Springfield School District (Delaware County)

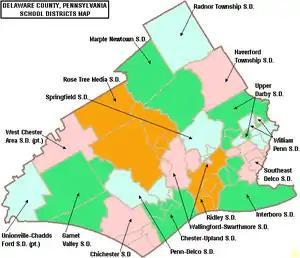
Map of Delaware County, Pennsylvania school districts

Springfield School District (SSD) is a midsized, suburban, (K–12) public school district located in Springfield Township, Delaware County, Pennsylvania. It also serves the neighboring Morton Borough. The district is one of the 500 public school districts of Pennsylvania. Springfield School District encompasses .